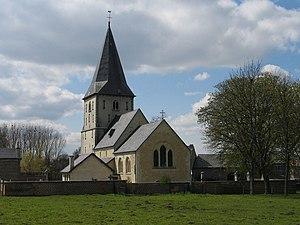
Cette page regroupe l'ensemble des monuments classés de la ville de Landen.